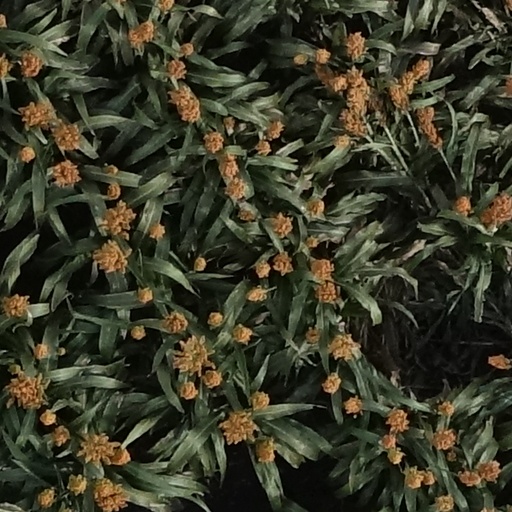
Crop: sorghum